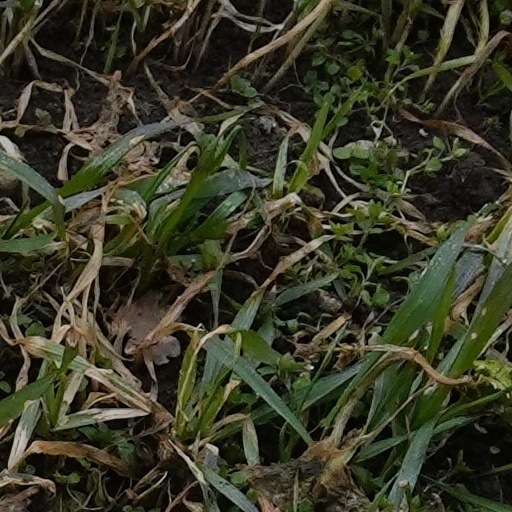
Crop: wheat